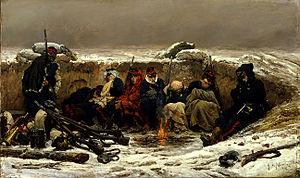
Lors de l'éclatement de la guerre entre la France et la Prusse en juillet 1870, la Garde nationale fut d'abord faiblement mobilisée. Le décret du 16 juillet ne concernait que les gardes nationaux habitant les régions militaires du Nord, de l'Est et de la région parisienne. Il y avait une absence de préparation. Le 10 août, le parlement votait une loi visant à compléter les forces des gardes sédentaires et mobiles. Le 18 août 1870, une autre loi y incorporait 40 000 jeunes supplémentaires. Le décret du 23 août les formait en régiments provisoires d'infanterie et la loi du 29 août les plaça dans l'armée active. Cela démontrait que la Garde nationale était utilisée comme un ultime moyen de défense.
Le siège de Paris de 1870-1871 est un épisode de la guerre franco-prussienne de 1870-71, sa chronologie permet d'appréhender l'histoire de ce siège par les événements selon leur ordre temporel dans la ville de Paris mais également dans l'ensemble des départements d'Île-de-France.